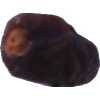
Label: dates